Hellefisk Fjord

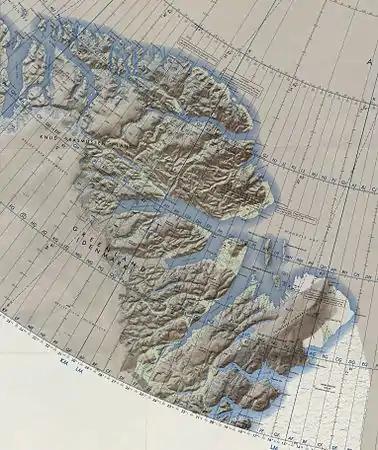
Map of Northeastern Greenland

Hellefisk Fjord is a fjord in Peary Land, northern Greenland. To the northeast, the fjord opens into the Wandel Sea of the Arctic Ocean.